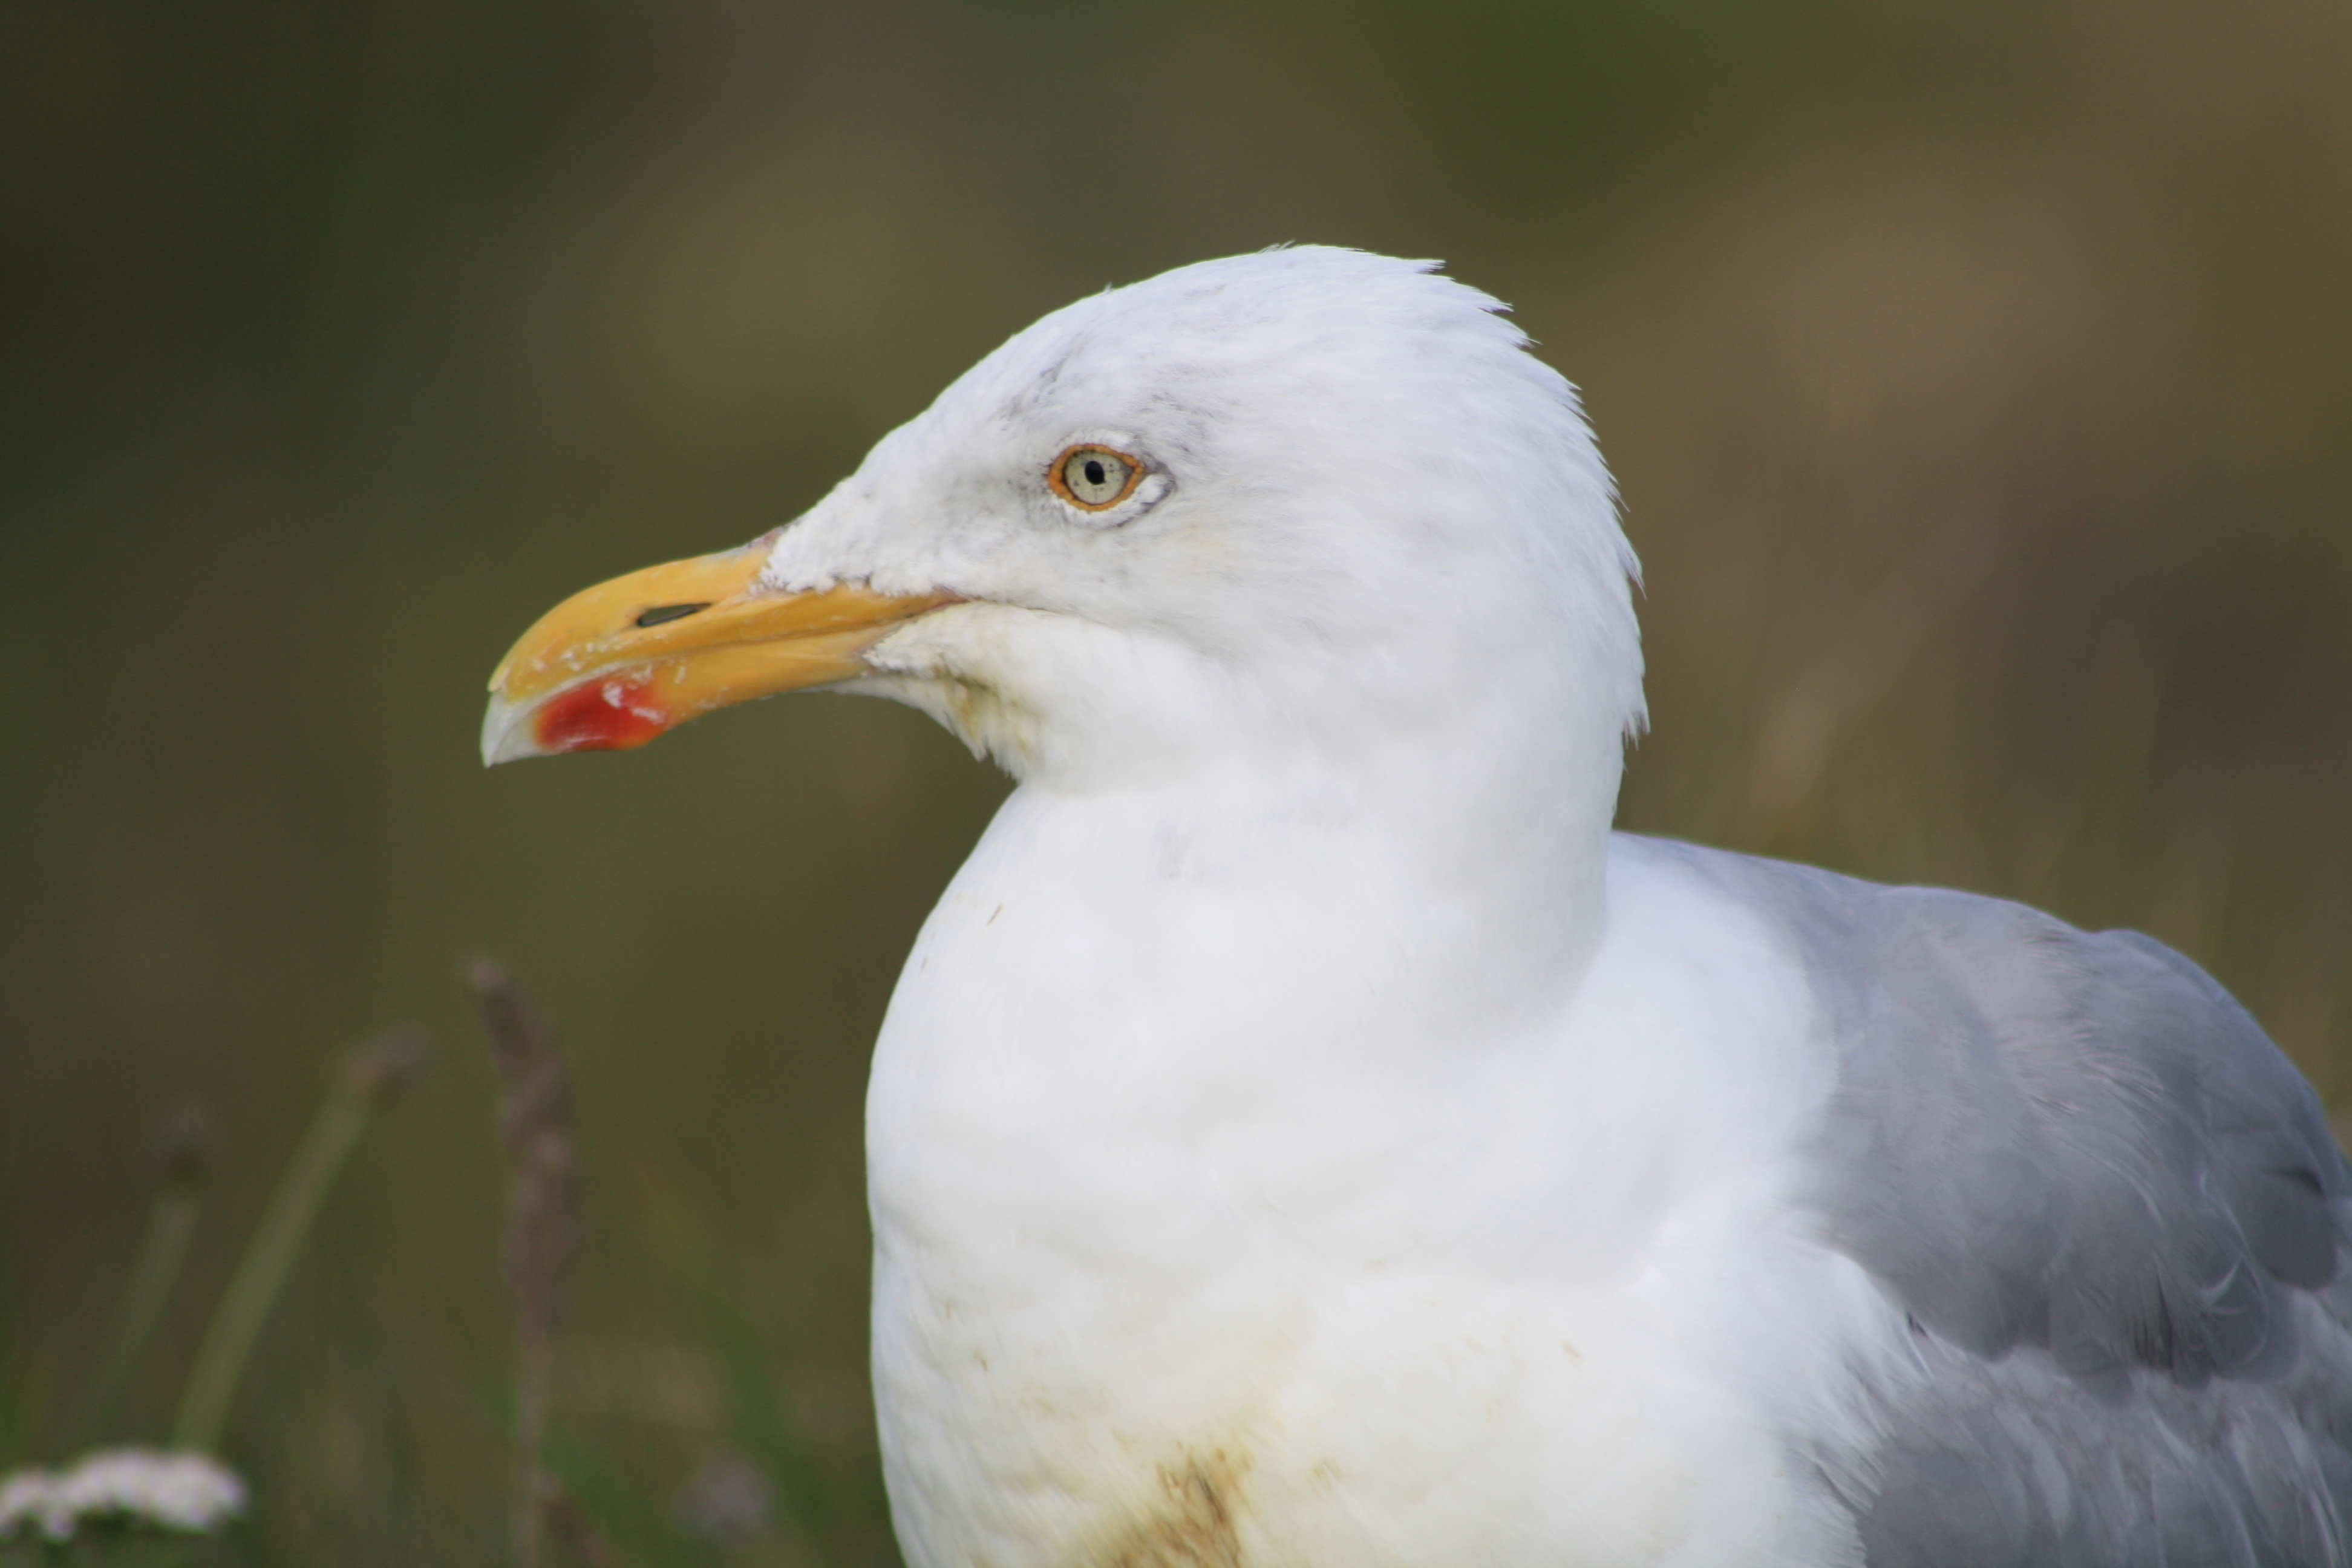
bird, wing, white, seabird, wildlife, portrait, gull, beak, yellow, fauna, close up, gulls, vertebrate, bill, water bird, seevogel, herring gull, charadriiformes, european herring gull, great black backed gull